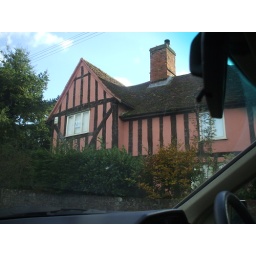
Suffolk house in Suffolk pink no less